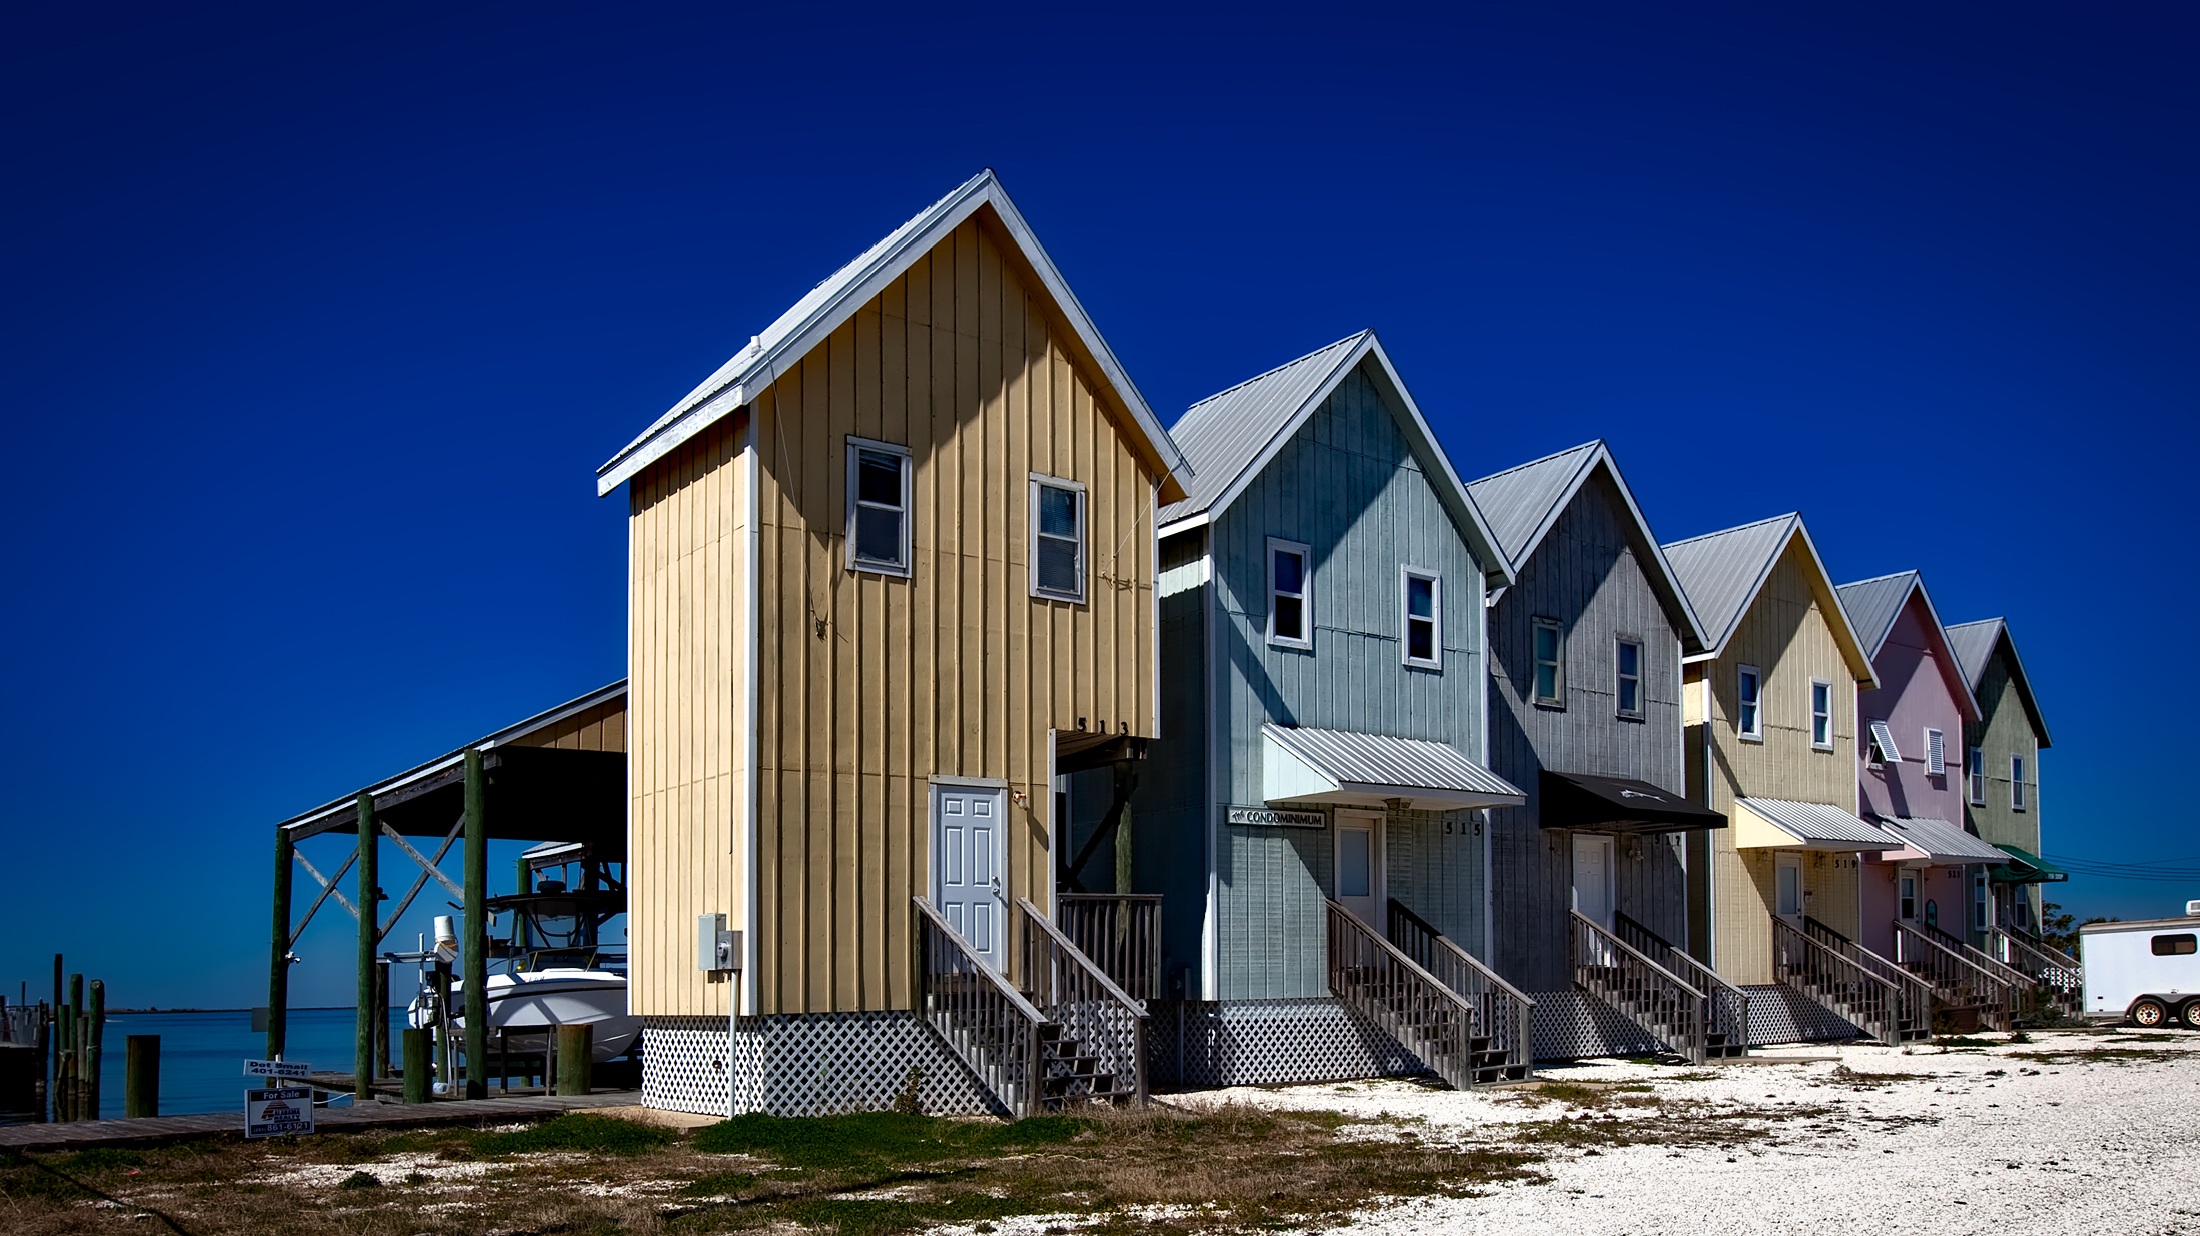
beach, sea, sand, ocean, architecture, wood, boat, house, town, wind, building, home, vacation, seaside, shack, cottage, holiday, bay, facade, professional, hdr, homes, oceanside, siding, destinations, alabama, dauphin island, fishing houses, residential area